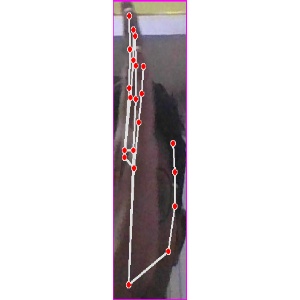
अक्षर: द